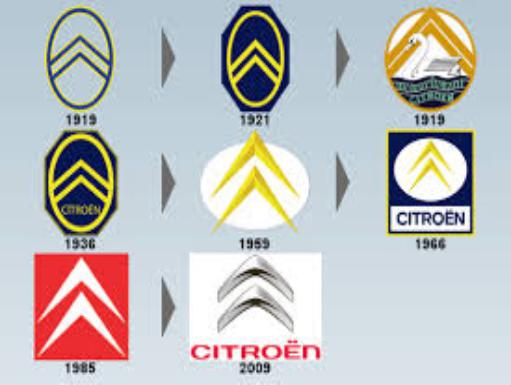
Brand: Citroen
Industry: Transportation